Fighter aircraft

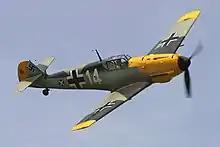
A Messerschmitt Bf 109E warbird demonstrator

The use of metal aircraft structures was pioneered before World War I by Breguet but would find its biggest proponent in Anthony Fokker, who used chrome-molybdenum steel tubing for the fuselage structure of all his fighter designs, while the innovative German engineer Hugo Junkers developed two all-metal, single-seat fighter monoplane designs with cantilever wings: the strictly experimental Junkers J 2 private-venture aircraft, made with steel, and some forty examples of the Junkers D.I, made with corrugated duralumin, all based on his experience in creating the pioneering Junkers J 1 all-metal airframe technology demonstration aircraft of late 1915. While Fokker would pursue steel tube fuselages with wooden wings until the late 1930s, and Junkers would focus on corrugated sheet metal, Dornier was the first to build a fighter (the Dornier-Zeppelin D.I) made with pre-stressed sheet aluminum and having cantilevered wings, a form that would replace all others in the 1930s. As collective combat experience grew, the more successful pilots such as Oswald Boelcke, Max Immelmann, and Edward Mannock developed innovative tactical formations and maneuvers to enhance their air units' combat effectiveness.